Bahadur Shah of Gujarat

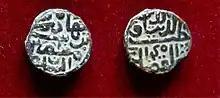
Copper coin of Bahadur Shah

Bahádur Sháh visited Cambay, and found that Malik Is-hák (the governor of Sorath and son of Malik Ayyaz), had, in the interests of the Portuguese, attempted to seize Diu but had been repulsed by the Gujarát admiral Mahmúd Áka. The Sultán entrusted Diu to Kiwám-ul-Mulk and Junágaḍh to Mujáhid Khán Bhíkan and returned to Áhmedábád. In 1527 he enforced tribute from Ídar and the neighbouring country. During one of his numerous expeditions he went to hunt in Nándod and received the homage of the Rája.